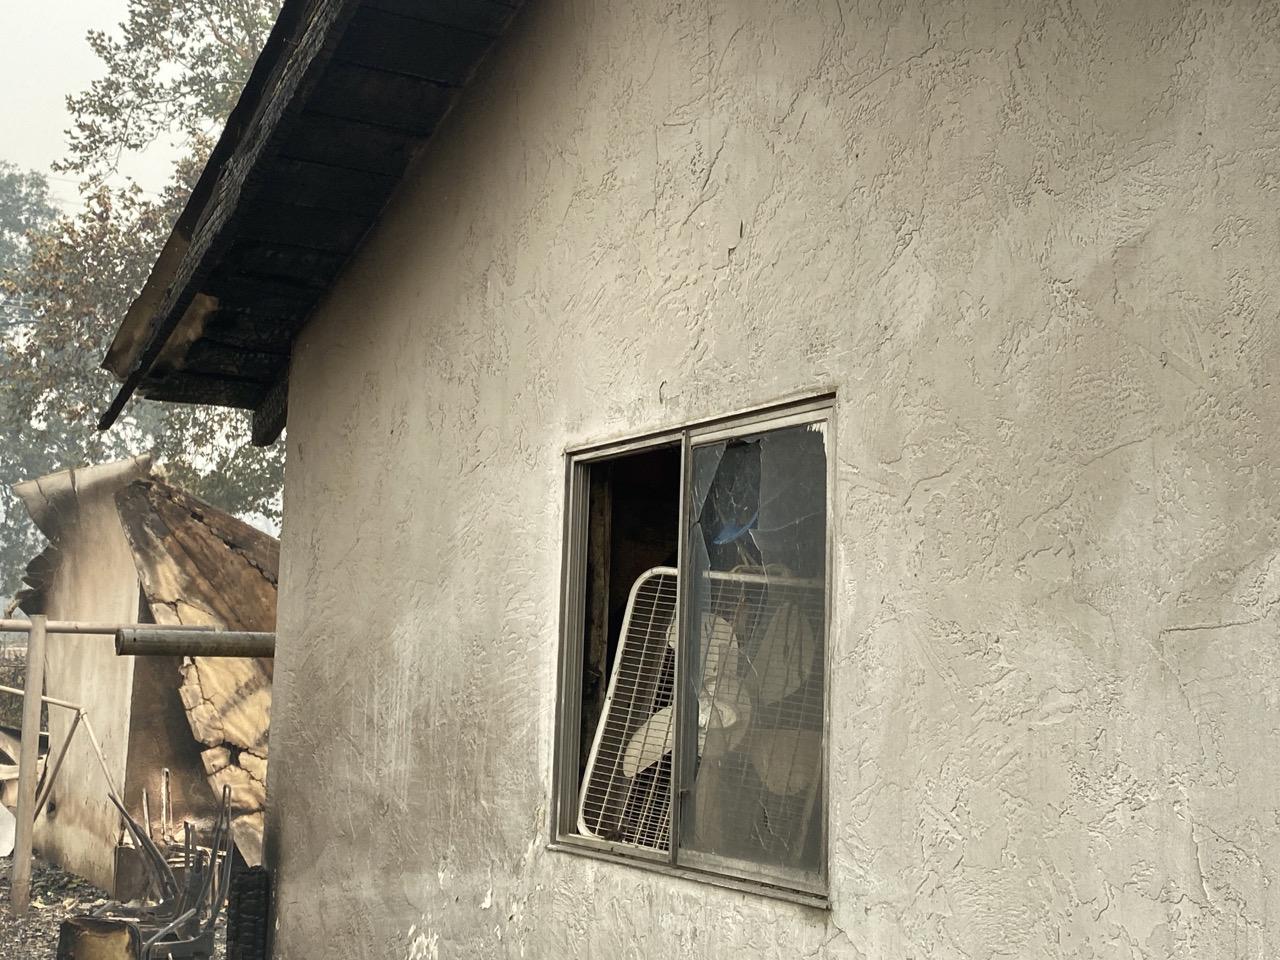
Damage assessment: minor